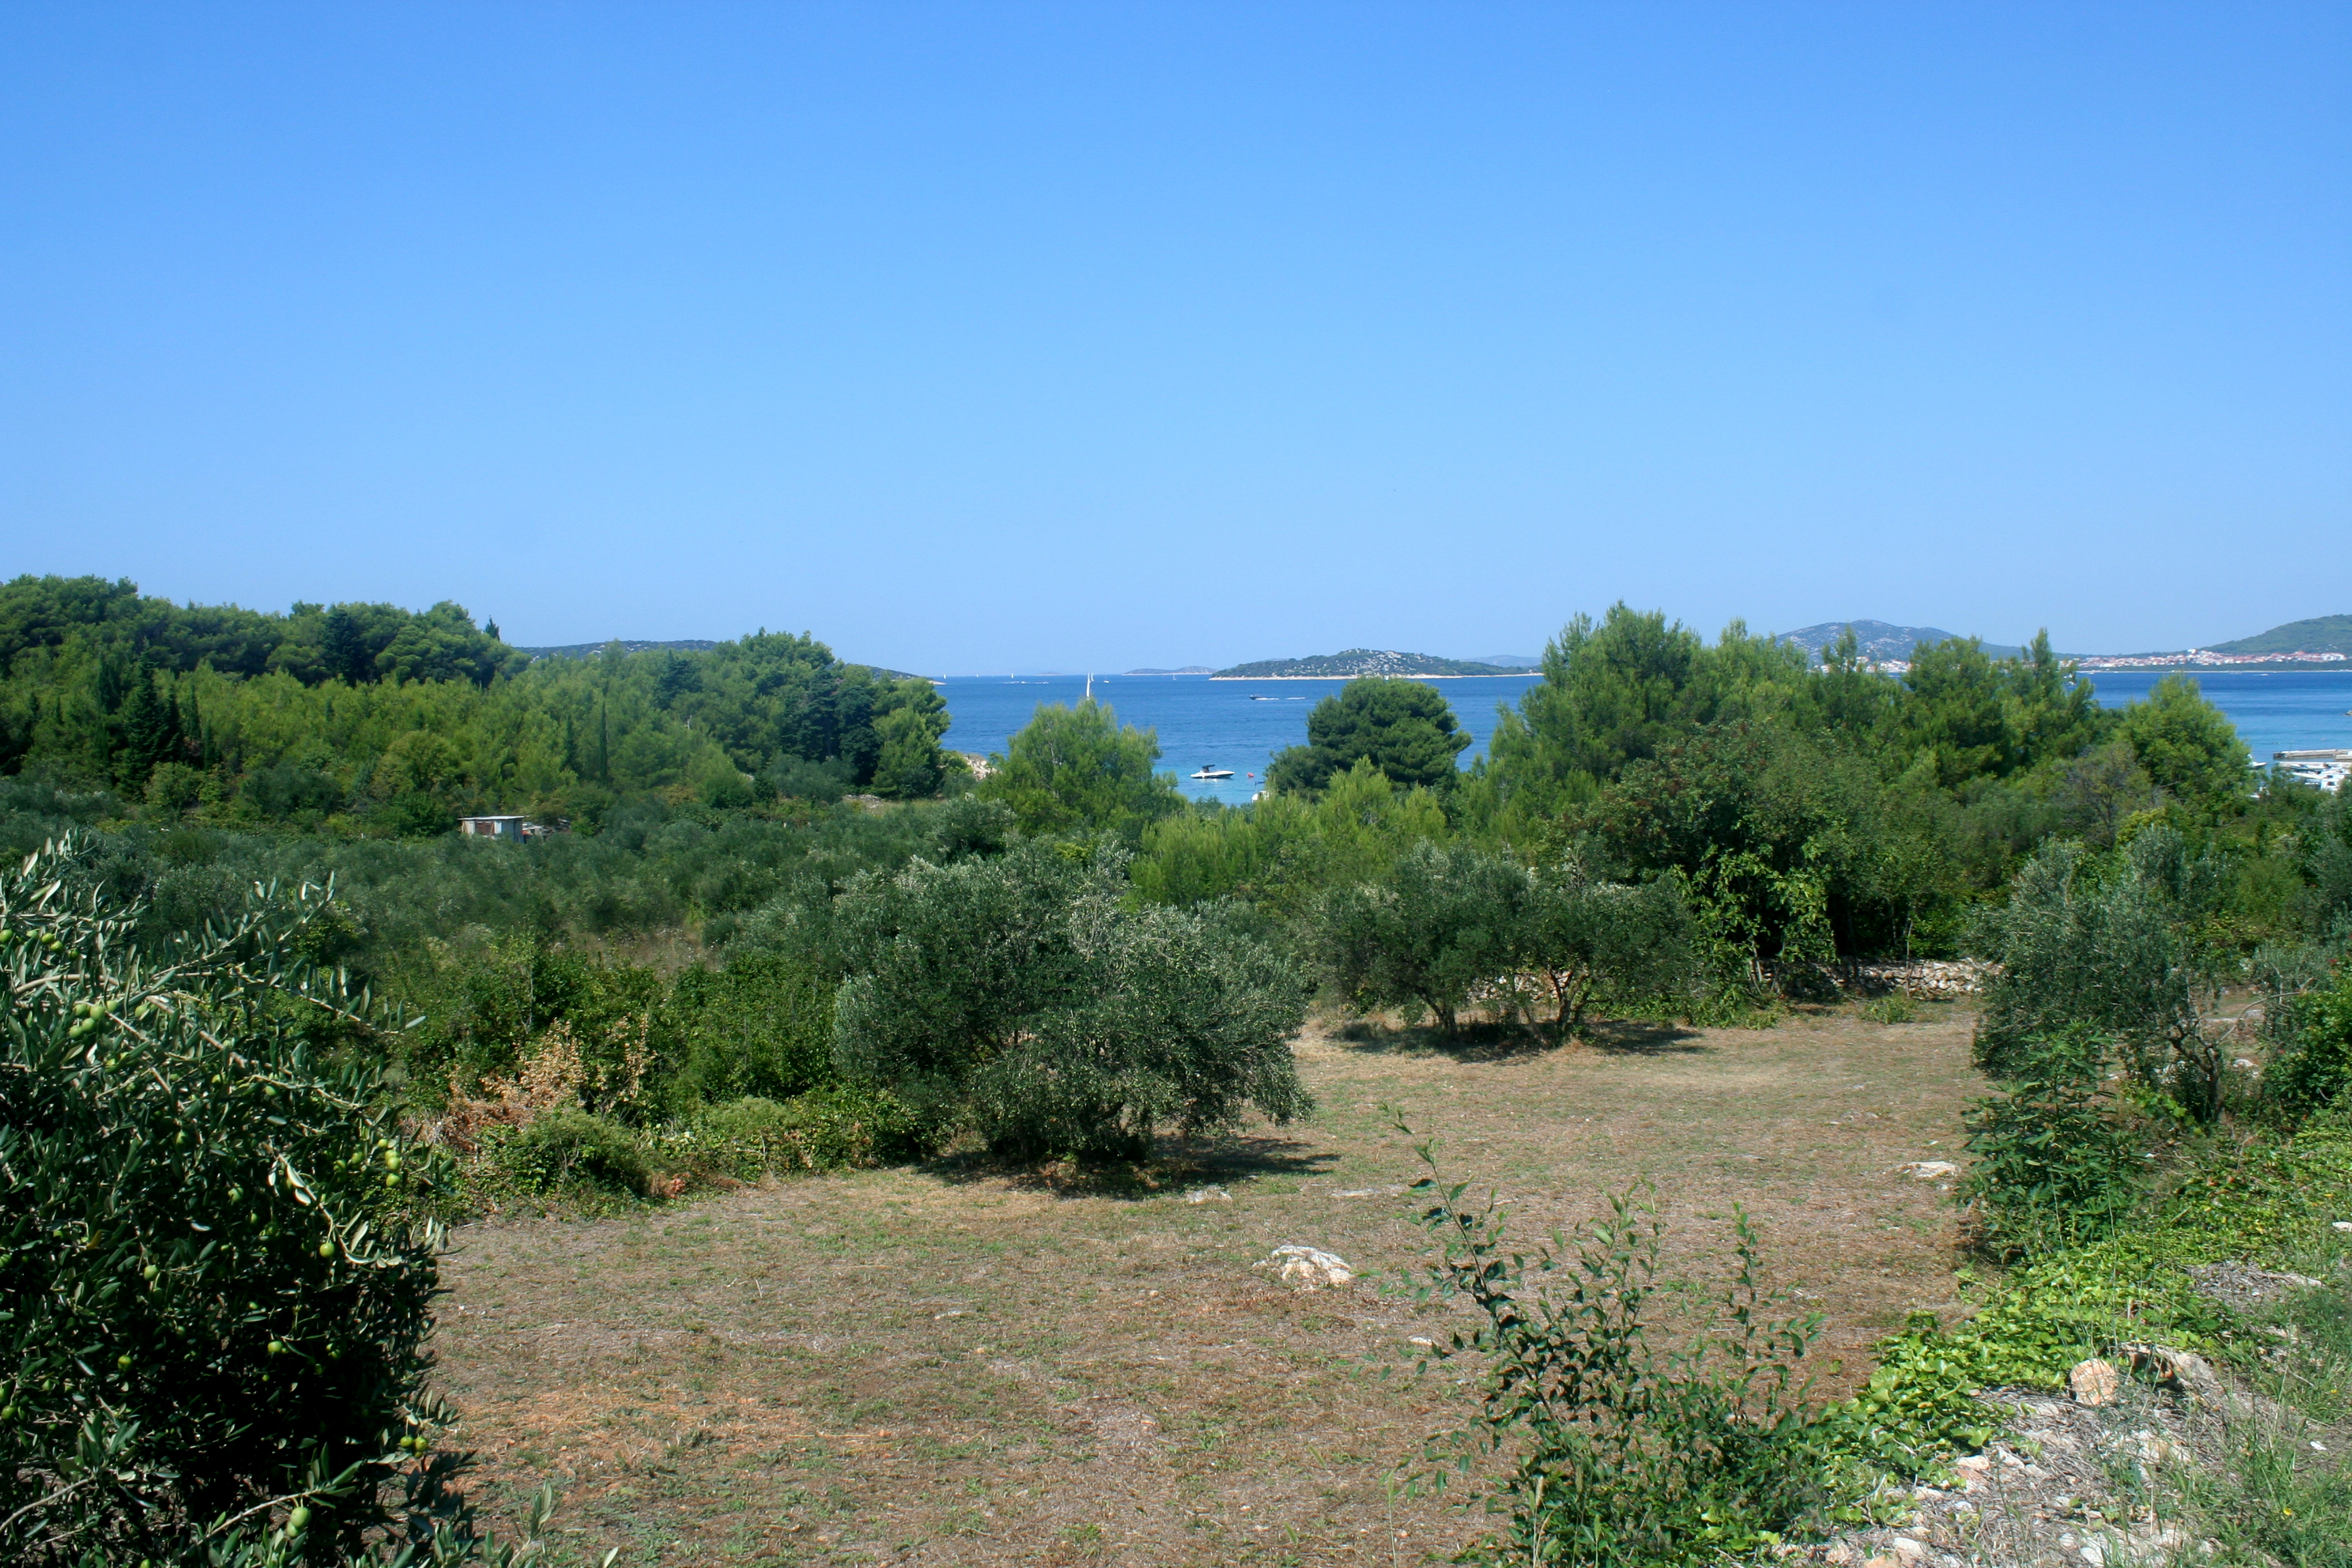
nature, vegetation, shrubland, plant community, nature reserve, property, natural landscape, natural environment, land lot, biome, tree, chaparral, ecoregion, grass, coast, landscape, bay, sea, shrub, hill, plant, meadow, plain, terrain